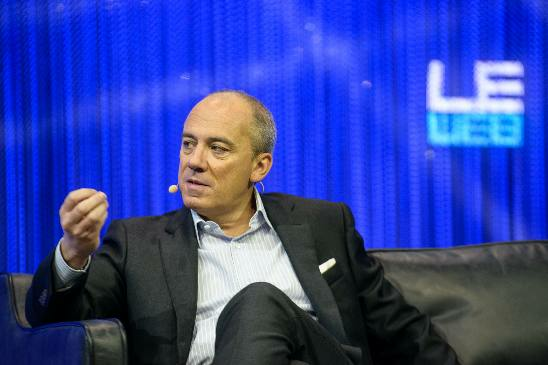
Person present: Yes